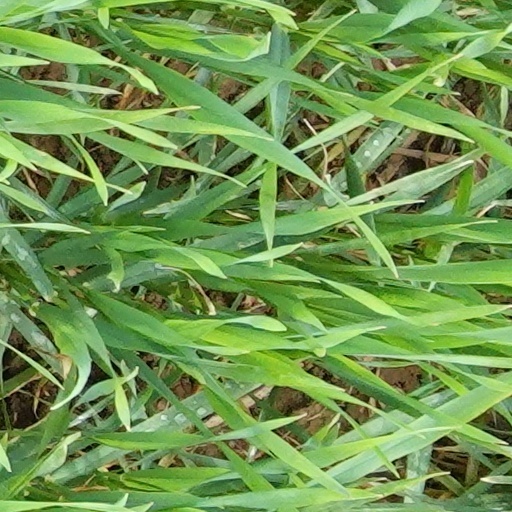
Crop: wheat